Namur station (Montreal Metro)

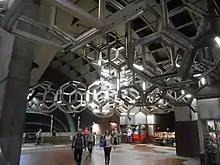
Namur station

The station is a normal side platform station with an entrance at the north end. It was planned in such a way as to allow an additional entrance to be built on the other side of the Décarie Autoroute, but this has not yet happened.